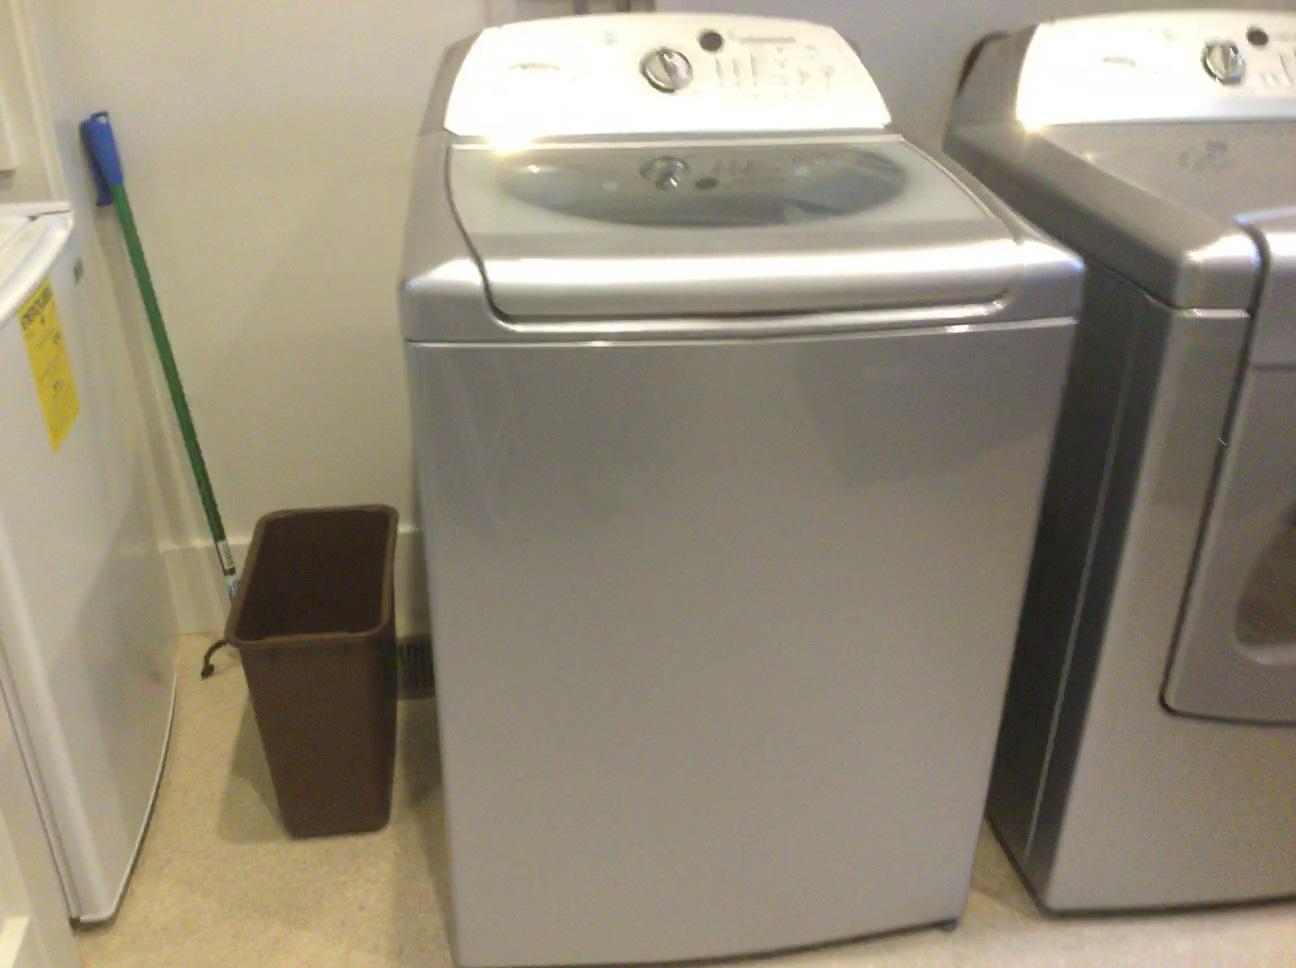
Question: Is the washing machine right of the clothes dryer from the second object's perspective? Final answer should be yes or no.
Answer: Yes